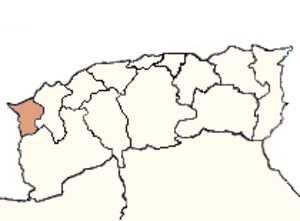
Localisation du département de Tlemcen, 1962.
Le département de Tlemcen fut un département français d'Algérie entre 1957 et 1962, avec pour code 9M.
Les départements et régions d'outre-mer sont des collectivités territoriales françaises soumises au régime juridique d'« assimilation législative » tel que défini par l'article 73 de la Constitution de la Cinquième République.